Circuit court

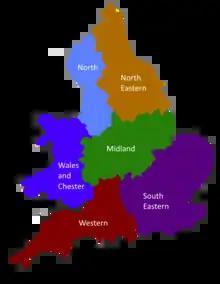
Map of the geographic boundaries of the circuits of England and Wales.

England and Wales is divided into six circuits for the purposes of the administration of justice: the Midland Circuit, North Eastern Circuit, Northern Circuit, South Eastern Circuit, Western Circuit, and the Wales and Chester Circuit.